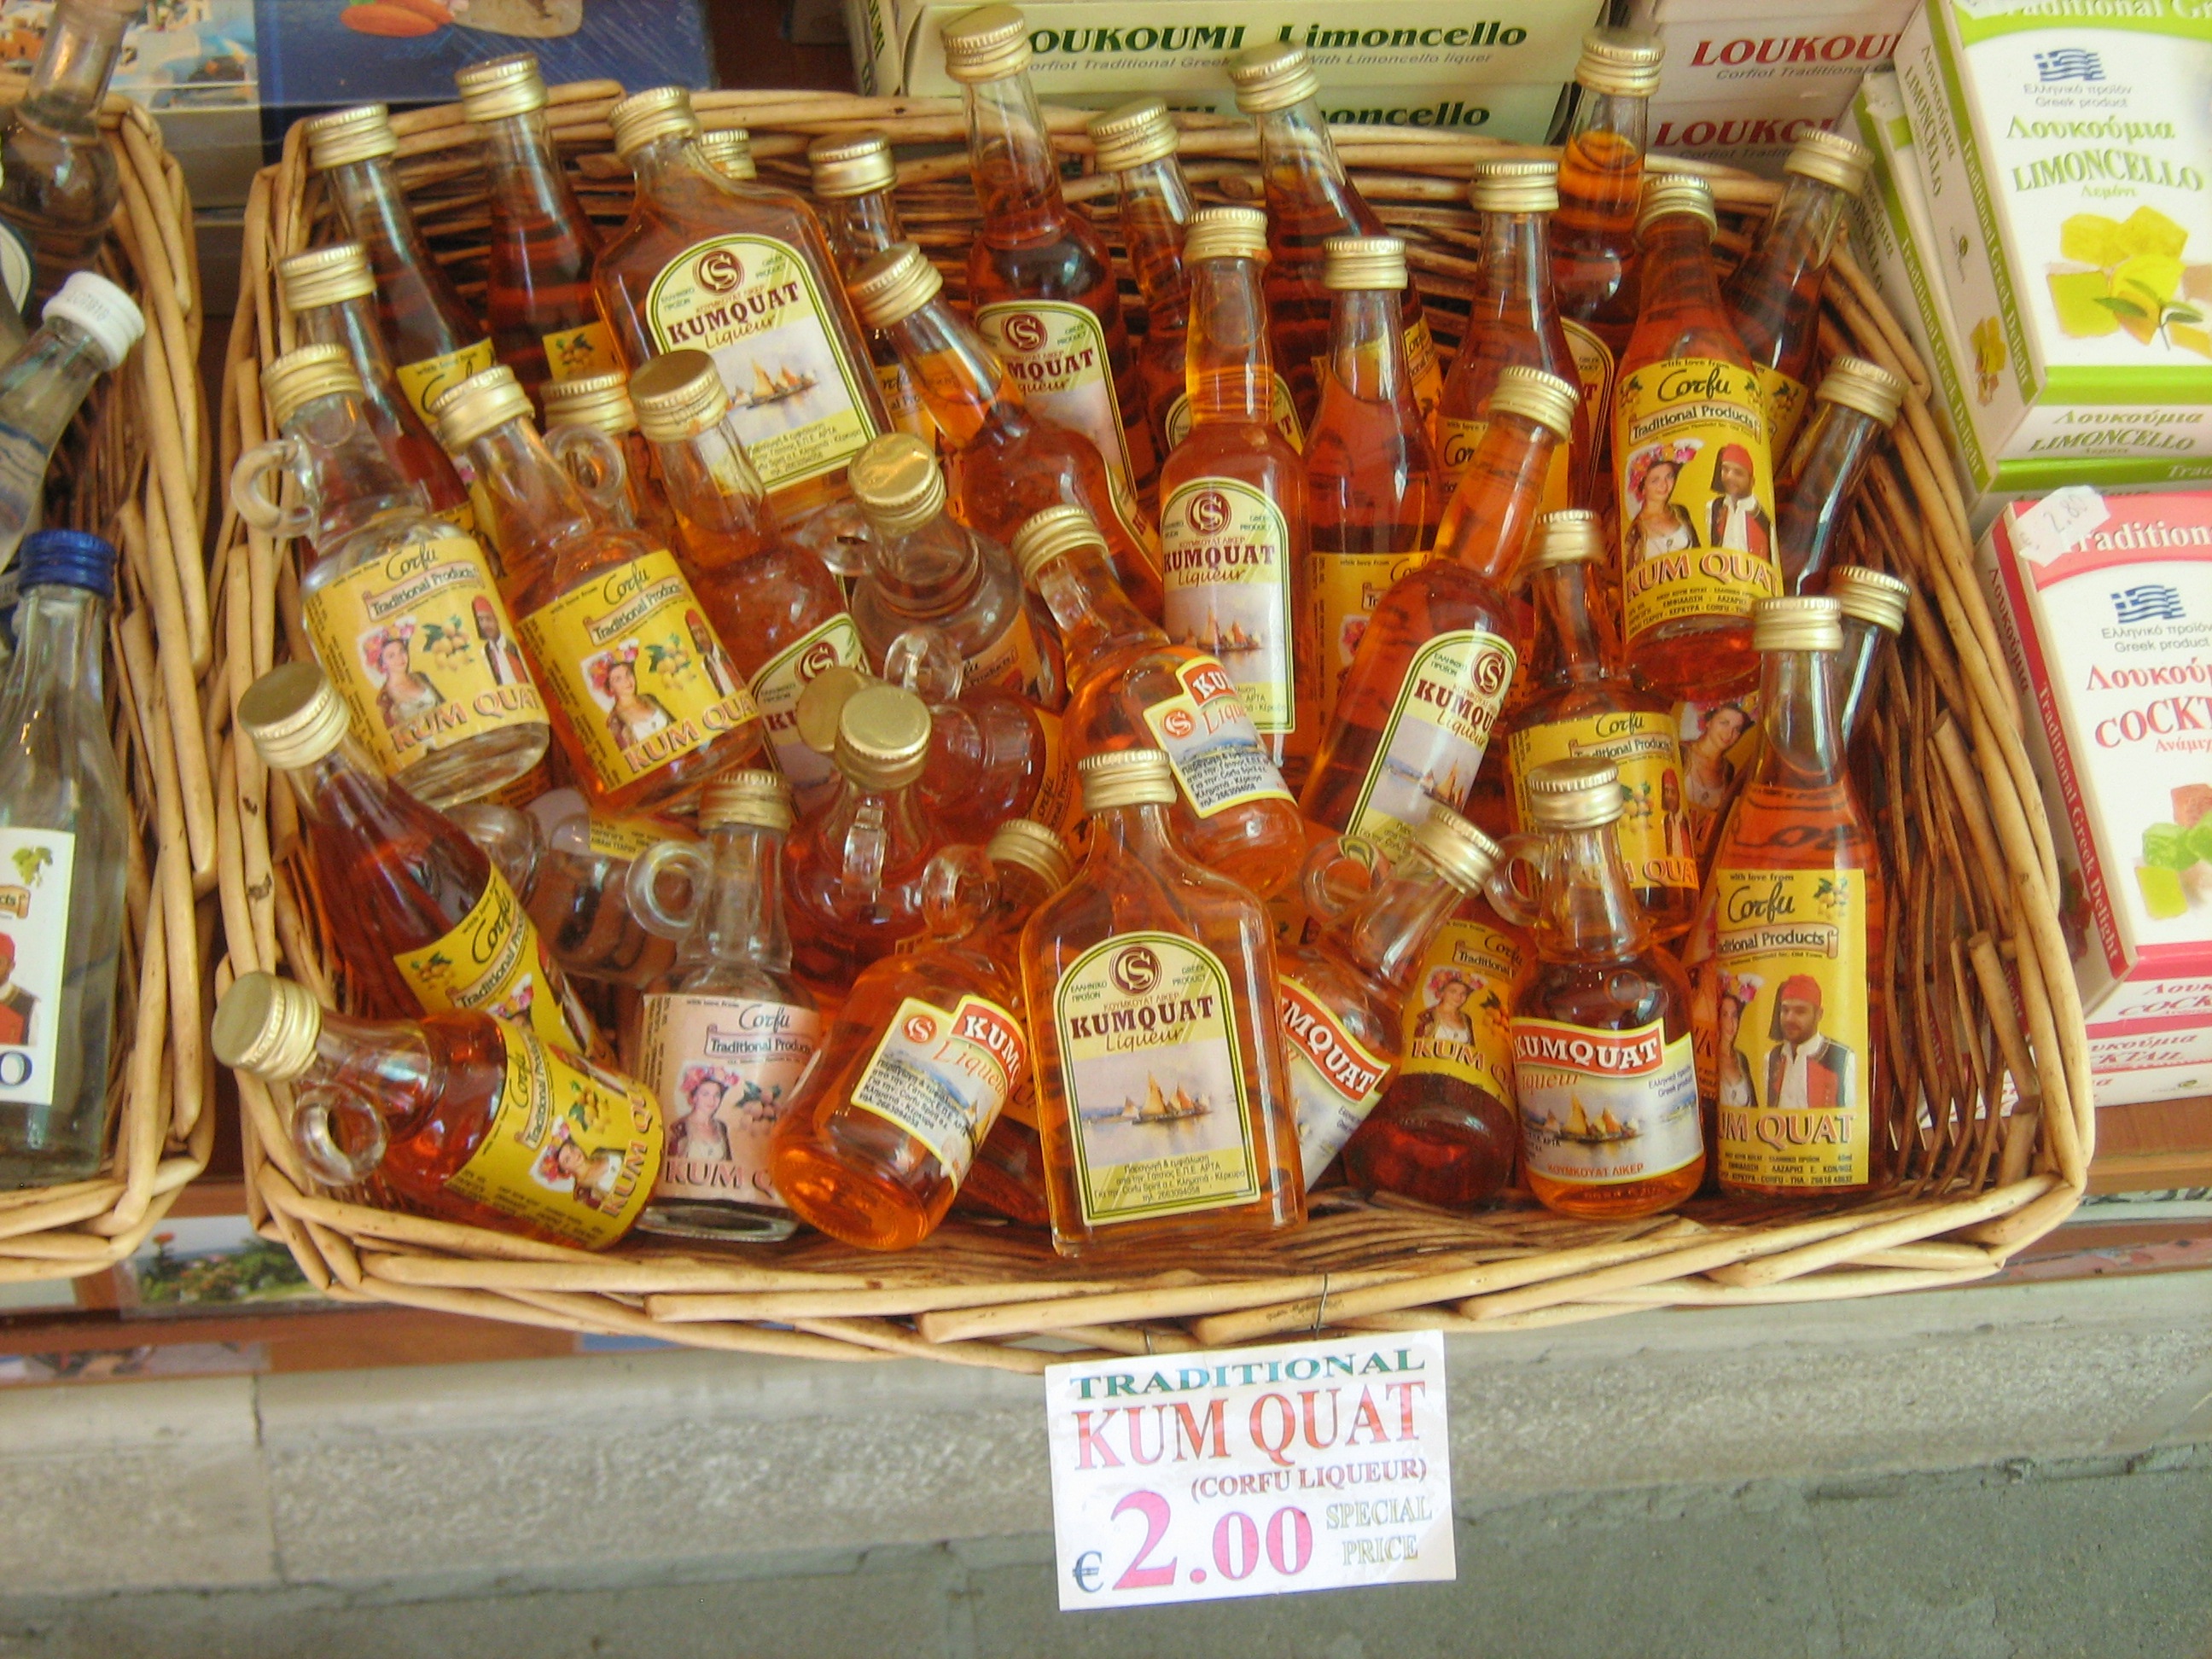
food, alcohol, liquor, grocery store, souvenir, corfu, bundle, sense, convenience food, kum delivers